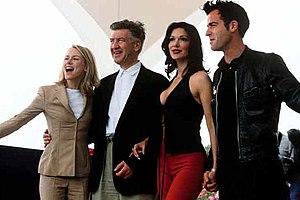
Laura Elena Harring /ˈlɔɹə ˈɛlənə ˈhɑɹɪŋ/ est une actrice américano-mexicaine, née le 3 mars 1964 à Los Mochis au Mexique.
Mulholland Drive est un film à énigme néo-noir américano-français écrit et réalisé par David Lynch et sorti en 2001. Il raconte l'histoire d'une aspirante actrice appelée Betty Elms fraîchement arrivée à Los Angeles, en Californie ; elle se lie d'amitié avec une femme amnésique, rescapée d'un accident grâce auquel elle a échappé à un meurtre. Le récit propose d'autres éléments apparemment dépourvus de liens mais qui finissent par se connecter de diverses manières ; des scènes et images surréalistes se rapportent également à la narration mystérieuse.